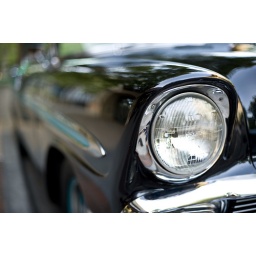
A classic car in Palo Alto. The headlight was really cute &amp;amp; reminded me of the animation movie, &amp;quot;Cars&amp;quot;...:-)